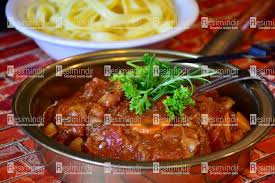
Yemek: et_sote